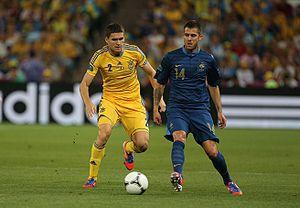
Jérémy Ménez en équipe de France lors de l'Euro 2012 contre l'Ukraine.
Jérémy Ménez, né le 7 mai 1987 à Longjumeau est un footballeur international français, qui évolue au poste d'avant-centre. Il évolue actuellement en Serie B au Reggina 1914.